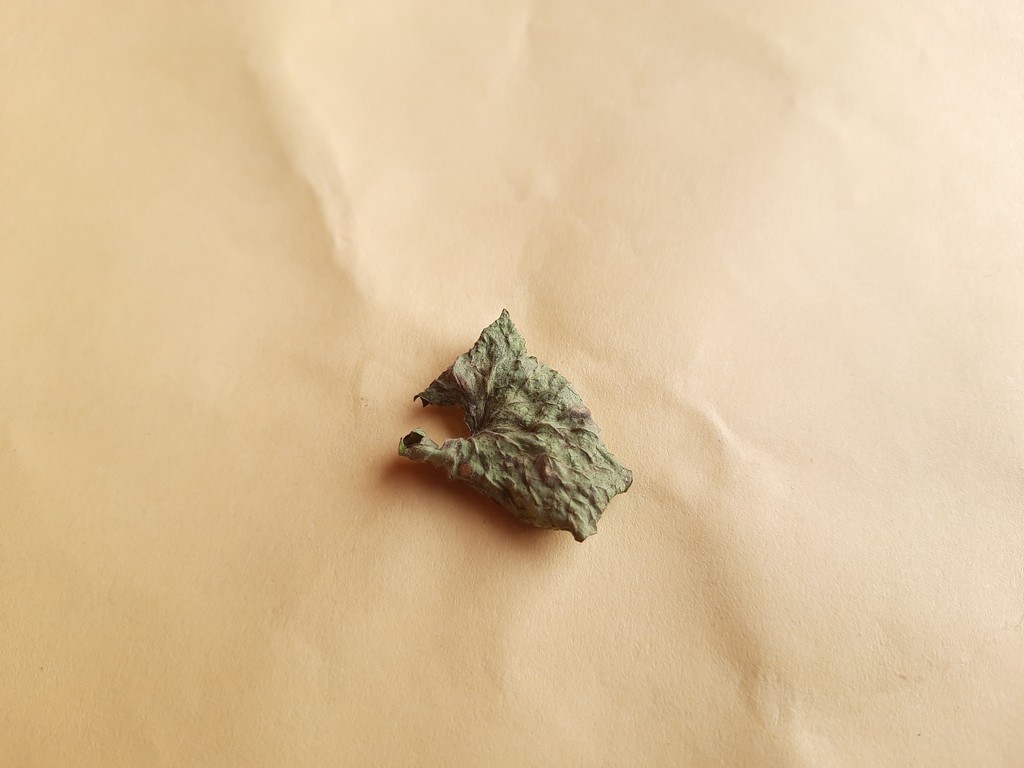
Label: Dried